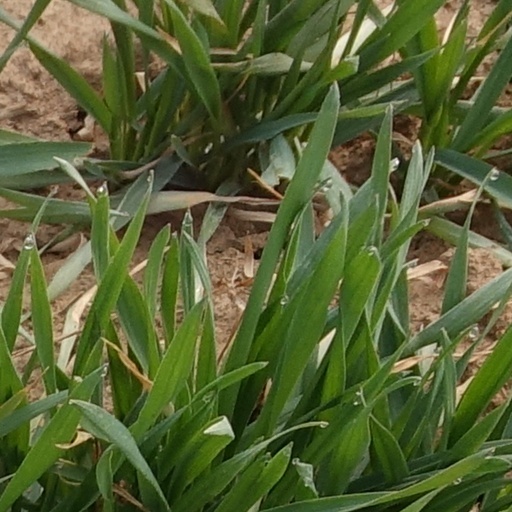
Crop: wheat